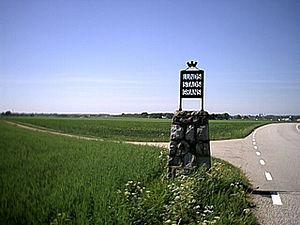
Lund est une ville située au sud-ouest de la Scanie, à l'extrême sud de la Suède. La ville est la 11ᵉ ville la plus peuplée de Suède, comptant 82 800 habitants en 2010 et 108 947 habitants en comptant le reste de la commune. Elle fait partie de la région de l'Öresund, qui inclut Malmö et Copenhague, et est une des régions les plus dynamiques d'Europe.